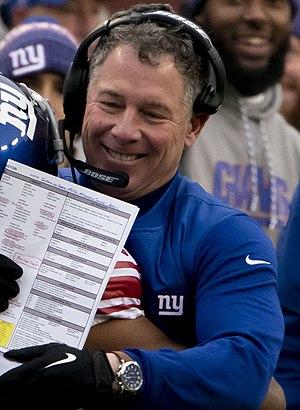
Patrick Carl Shurmur est un américain, entraîneur de football américain.